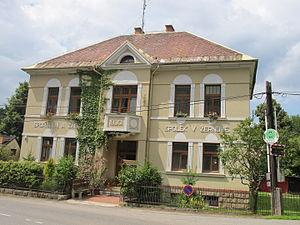
Žernov est une commune du district de Semily, dans la région de Liberec, en République tchèque. Sa population s'élevait à 237 habitants en 2019.